Burlington, Iowa

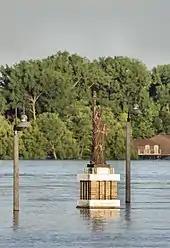
Lady Liberty of Burlington

In April 1885, economist Henry George gave a speech titled "The Crime of Poverty" at the Burlington Knights of Labor local advocating for a citizen's dividend paid for by a land value tax.